Alexandrian liturgical rites

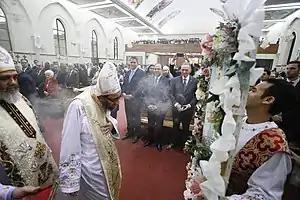
A procession celebrating the Resurrection of Christ during a Coptic Pascal liturgy (Easter).

The Alexandrian rites are a collection of ritual families and uses of Christian liturgy employed by three Oriental Orthodox churches (the Coptic Orthodox Church of Alexandria, the Eritrean Orthodox Tewahedo Church, and the Ethiopian Orthodox Tewahedo Church), and by three Eastern Catholic Churches (the Coptic Catholic Church, the Eritrean Catholic Church, and the Ethiopian Catholic Church).